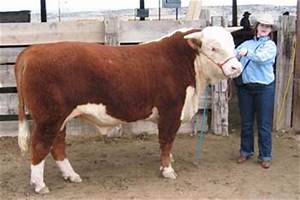
Label: cow